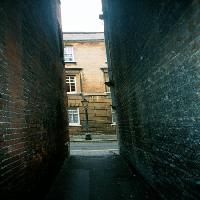
Weather: cloudy or overcast